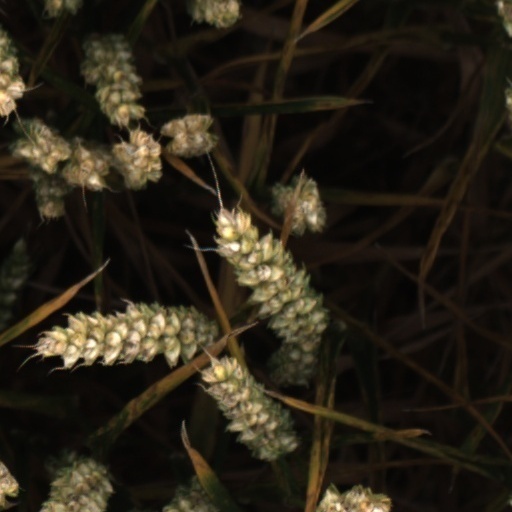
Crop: wheat